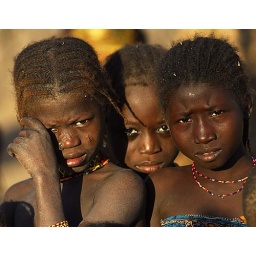
Young Nigerian girls stand in a line to collect water at a village in Argungu, Kebbi